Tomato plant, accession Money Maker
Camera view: tilt-top (135 deg); turntable rotation: 120 degrees
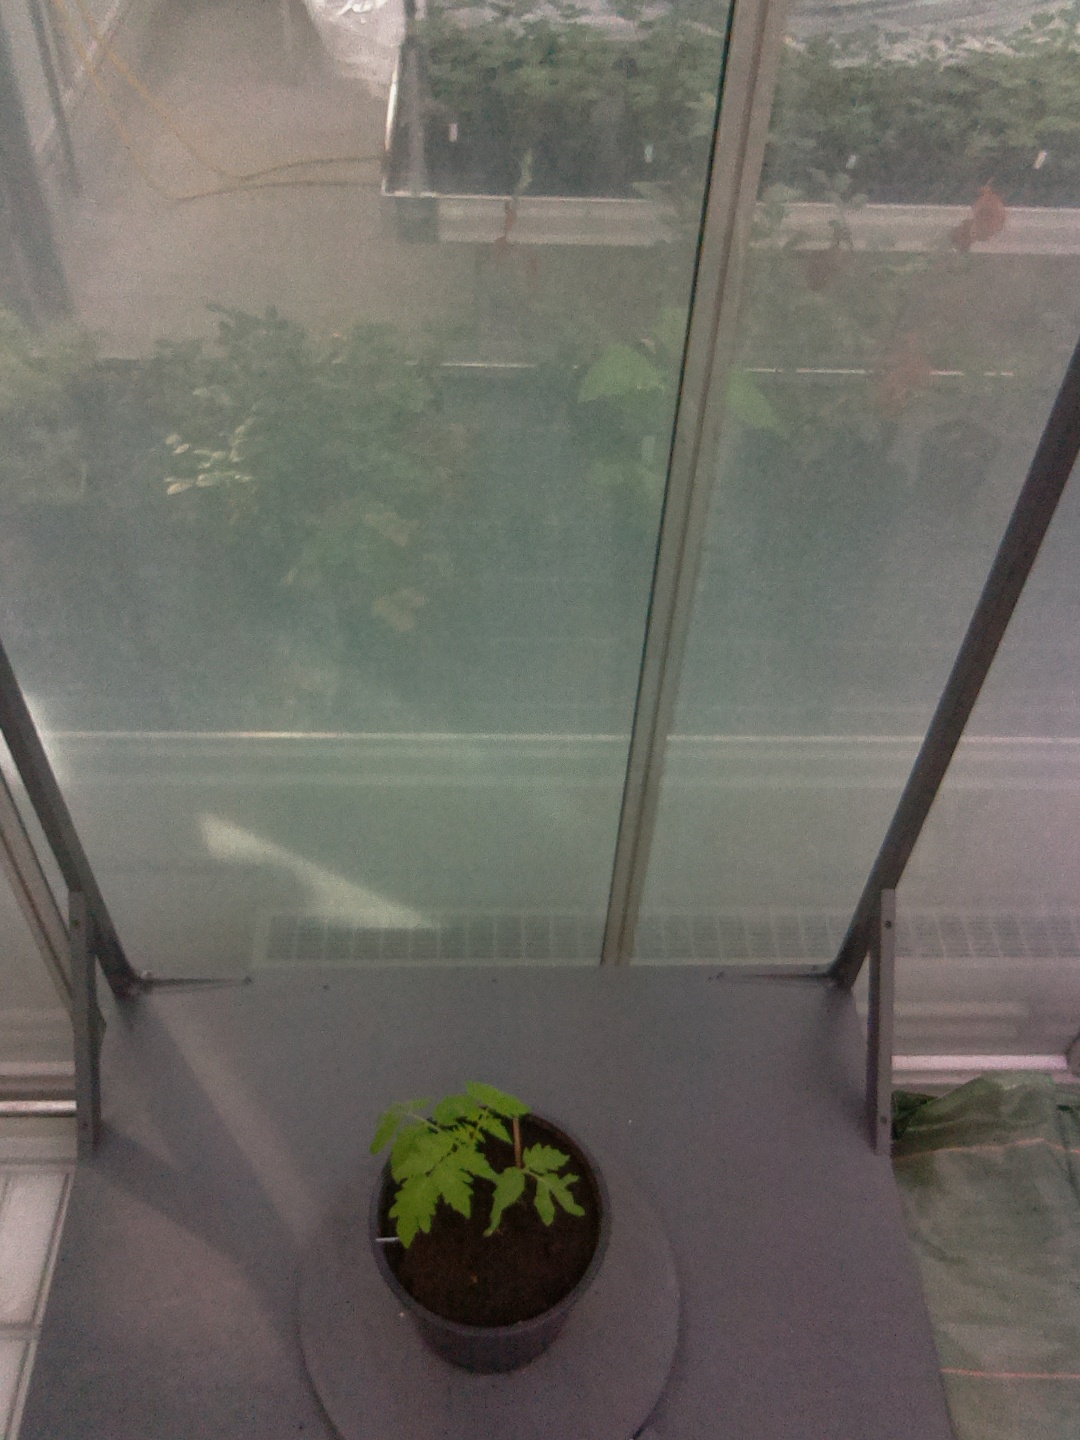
BBCH growth stage 13: 6 of true leaves visible